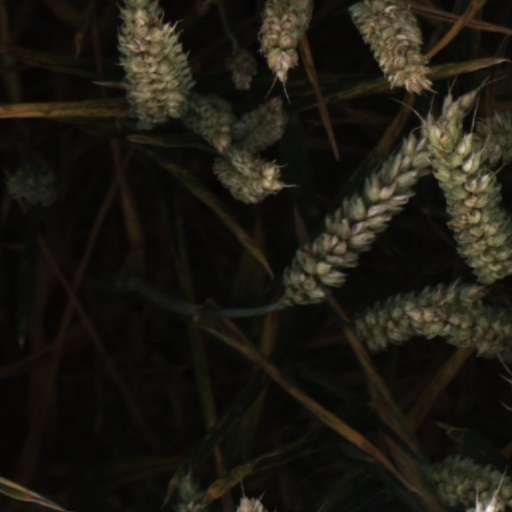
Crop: wheat